George E. Pfahler

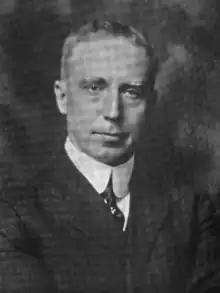

George Edward Pfahler (January 29, 1874 – January 29, 1957) was an American physician and one of the early influences on the specialty of radiology.